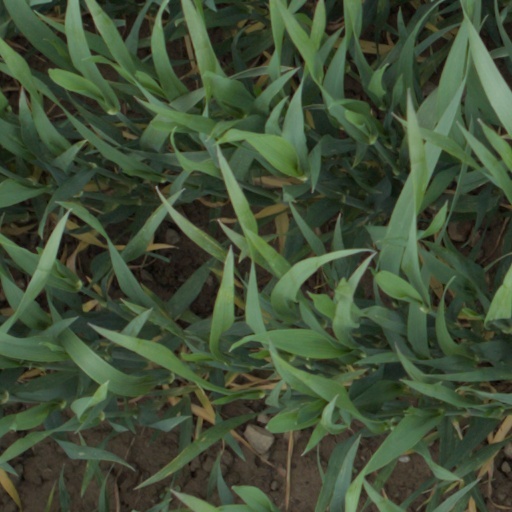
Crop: wheat